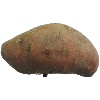
Label: potato_sweet